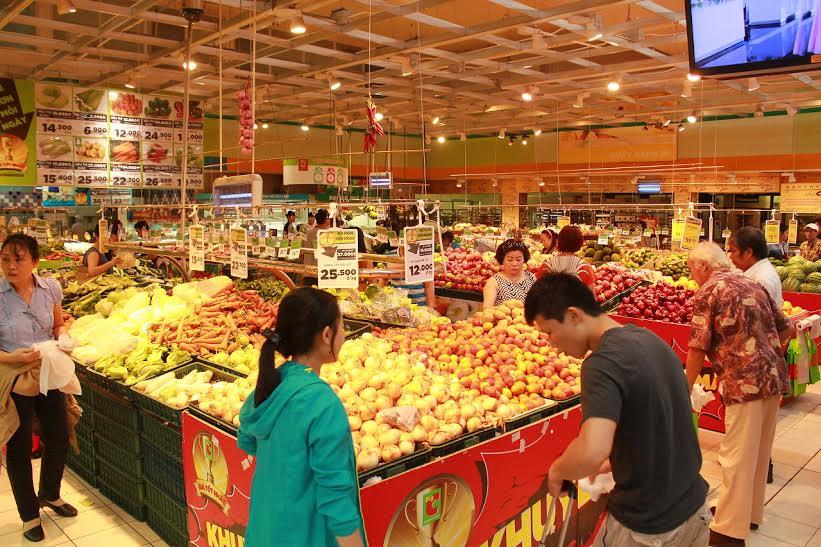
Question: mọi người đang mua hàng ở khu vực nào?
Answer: mọi người đang mua ở khu vực rau củ quả